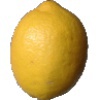
Label: Lemon 1